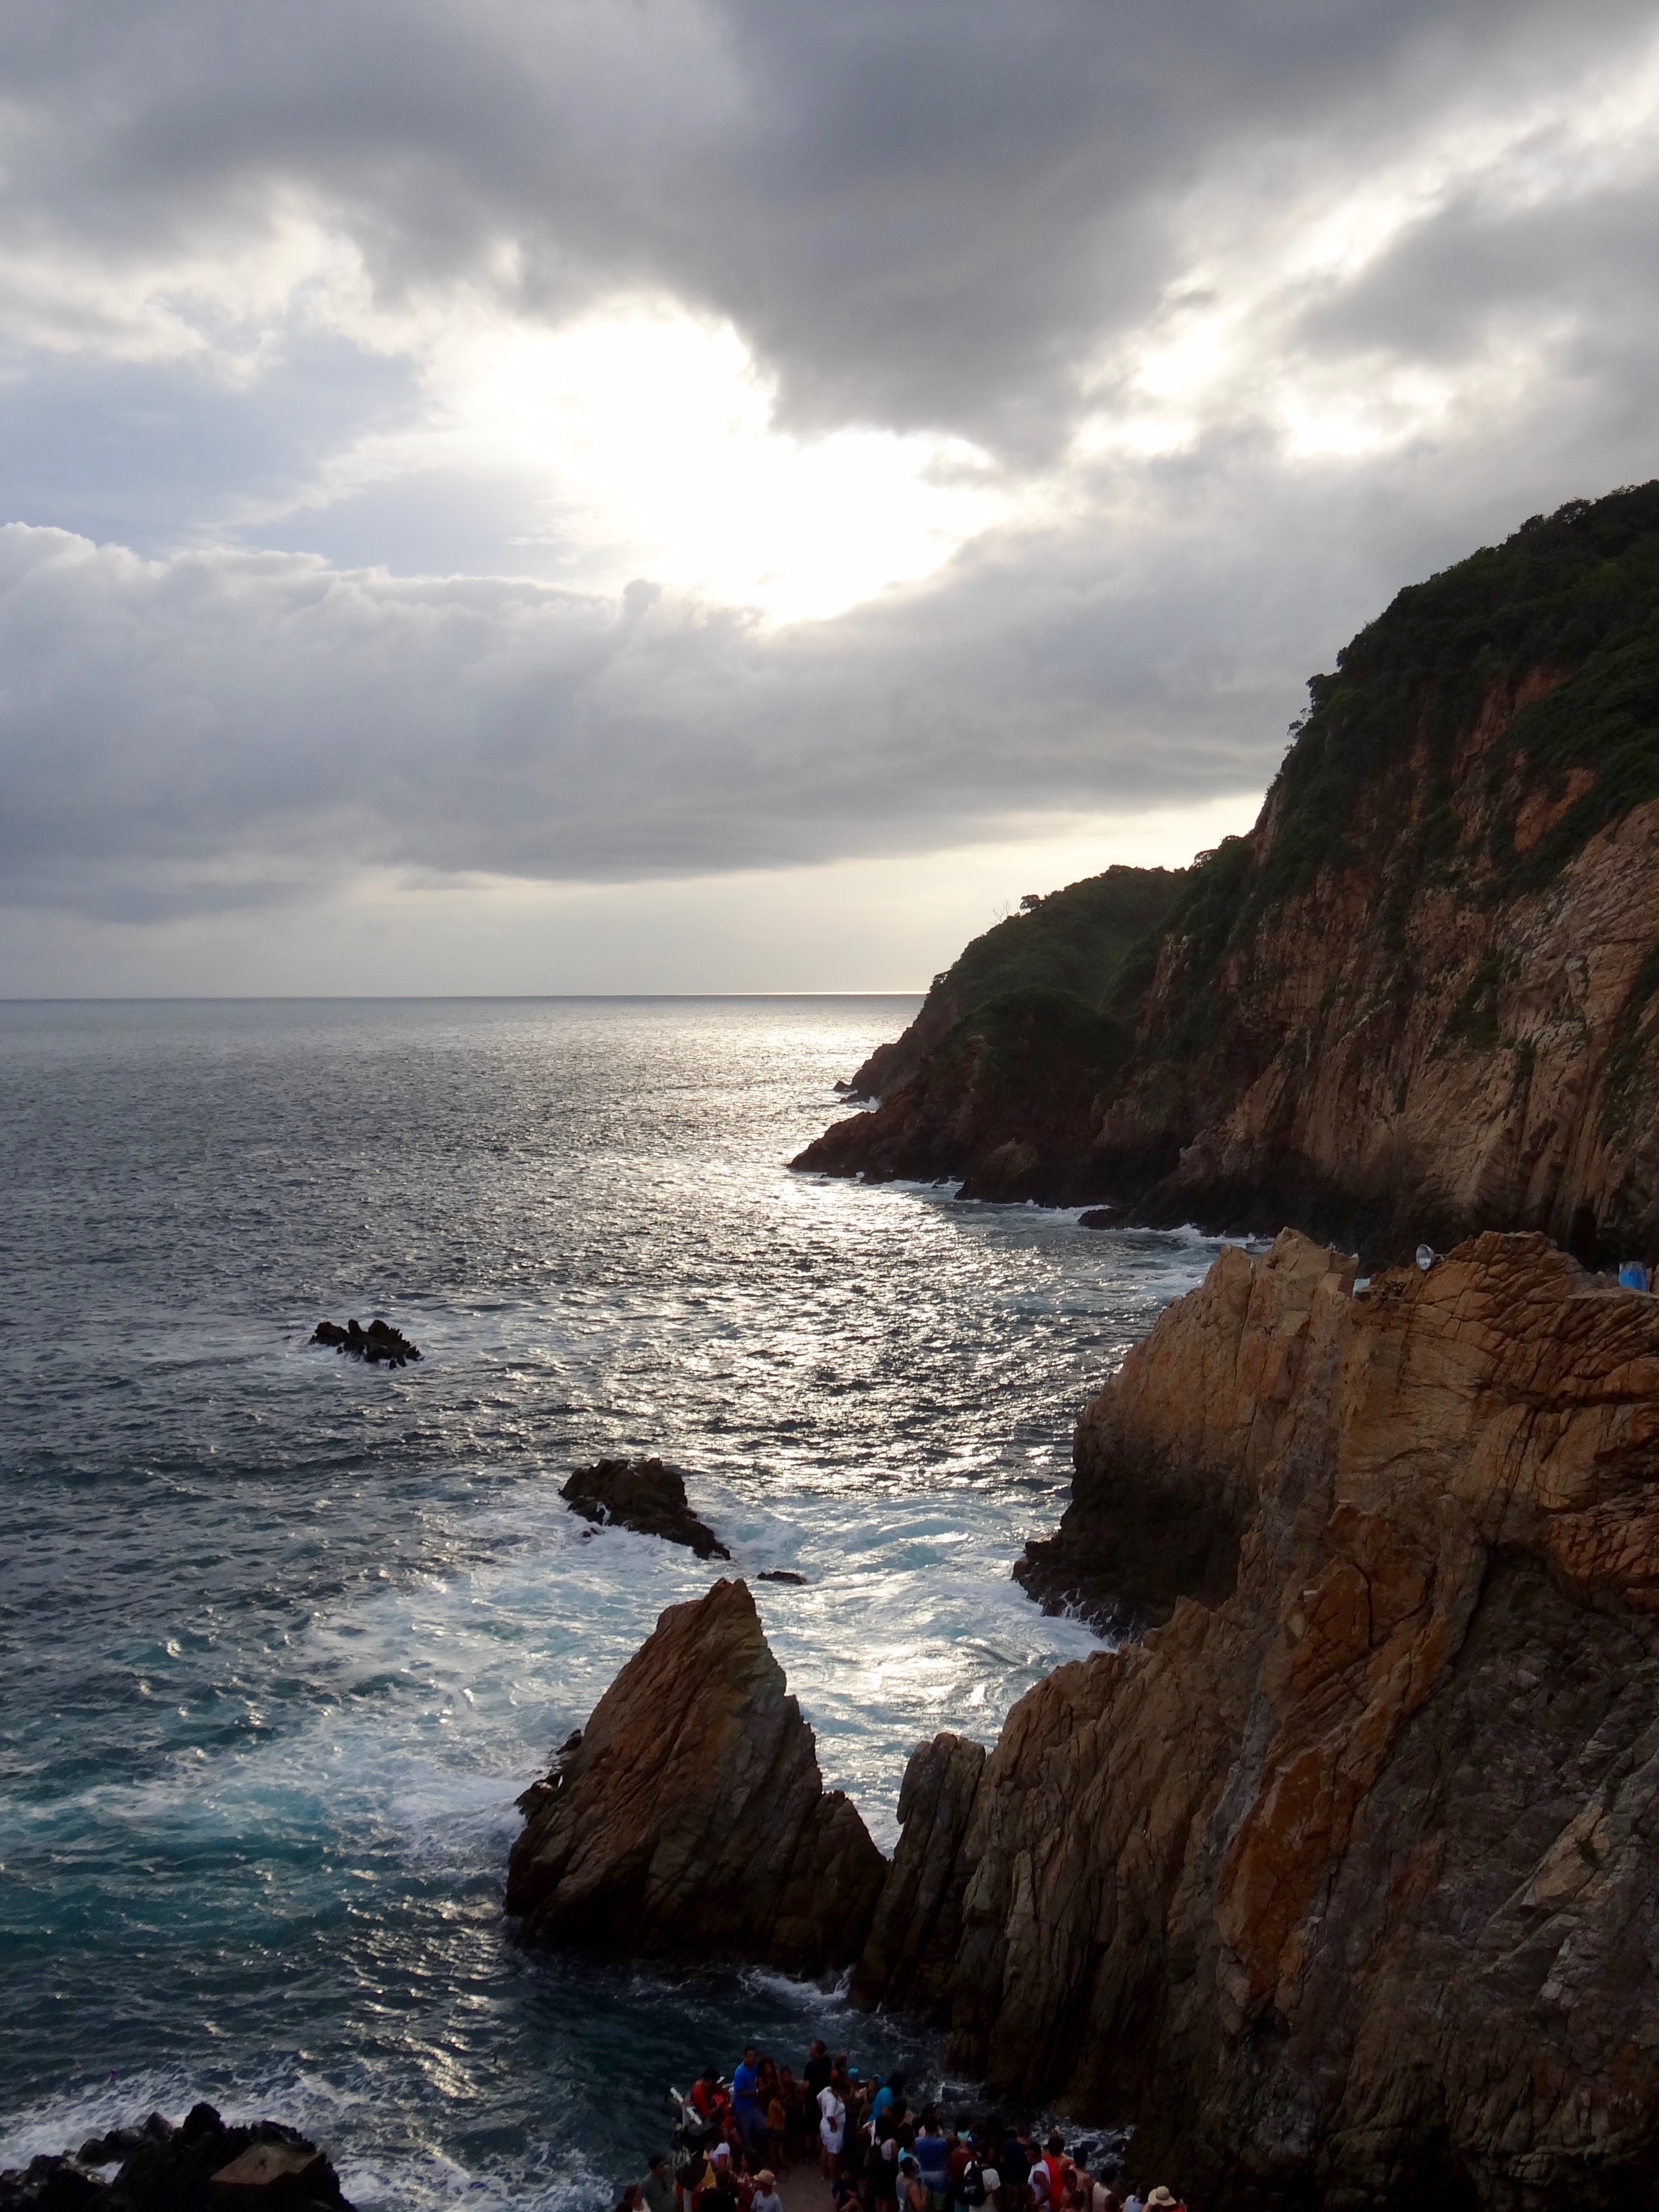
beach, landscape, sea, coast, water, rock, ocean, horizon, cloud, sunset, shore, wave, cliff, cove, bay, terrain, material, body of water, mexico, cape, landform, acapulco, geographical feature